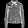
Label: Coat